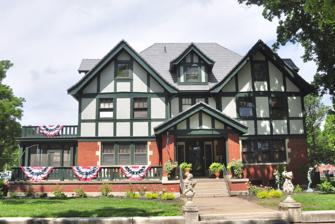
Building: Kuns–Collier House
Country: United States of America
Year built: 1909
Historic house in Kansas, United States United States historic place Kuns–Collier House U.S. National Register of Historic Places Show map of Kansas Show map of the United States Location 302 S. Walnut Street, McPherson, Kansas Coordinates 38°22′1″N 97°40′10″W / 38.36694°N 97.66944°W / 38.36694; -97.66944 Area 0.49 acres (0.20 ha) Built 1909 Architect Van Brunt, Adriance & Bro.; Scrackengast, Frank Architectural style Tudor Revival NRHP reference No. 06000114 Added to NRHP March 08, 2006 Kuns–Collier House is a historic house located at 302 S. Walnut Street in McPherson, Kansas . It is locally significant as an example of the Tudor Revival style of architecture. Description and history The two-story, half-timbered Tudor Revival style house was built in 1909. It sits on a 0.49-acre plot of land. It was added to the National Register of Historic Places on March 8, 2006. References